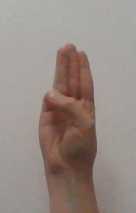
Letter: thaa